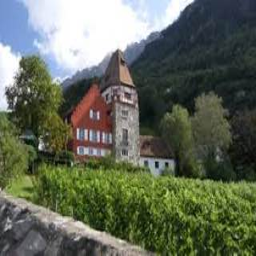
Red House